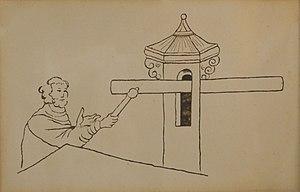
Extrait d'un document du XVIe siècle (copie) montrant une activité de Nicolai Tchudotvorets, ""tapant la planche"" (simandre). Musée des Cloches (Valday, Russie). Русский: Музей колоколов (Валдай)"
Le musée des cloches, ouvert en 1995, est un musée de Russie situé à Valdaï, une ville de l'Oblast de Novgorod réputée pour la fabrication de cloches et de grelots pour les chevaux. Il est rattaché au musée-réserve de Novgorod.